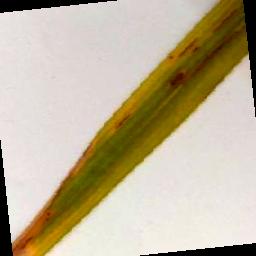
Label: Rice___Leaf_Blast